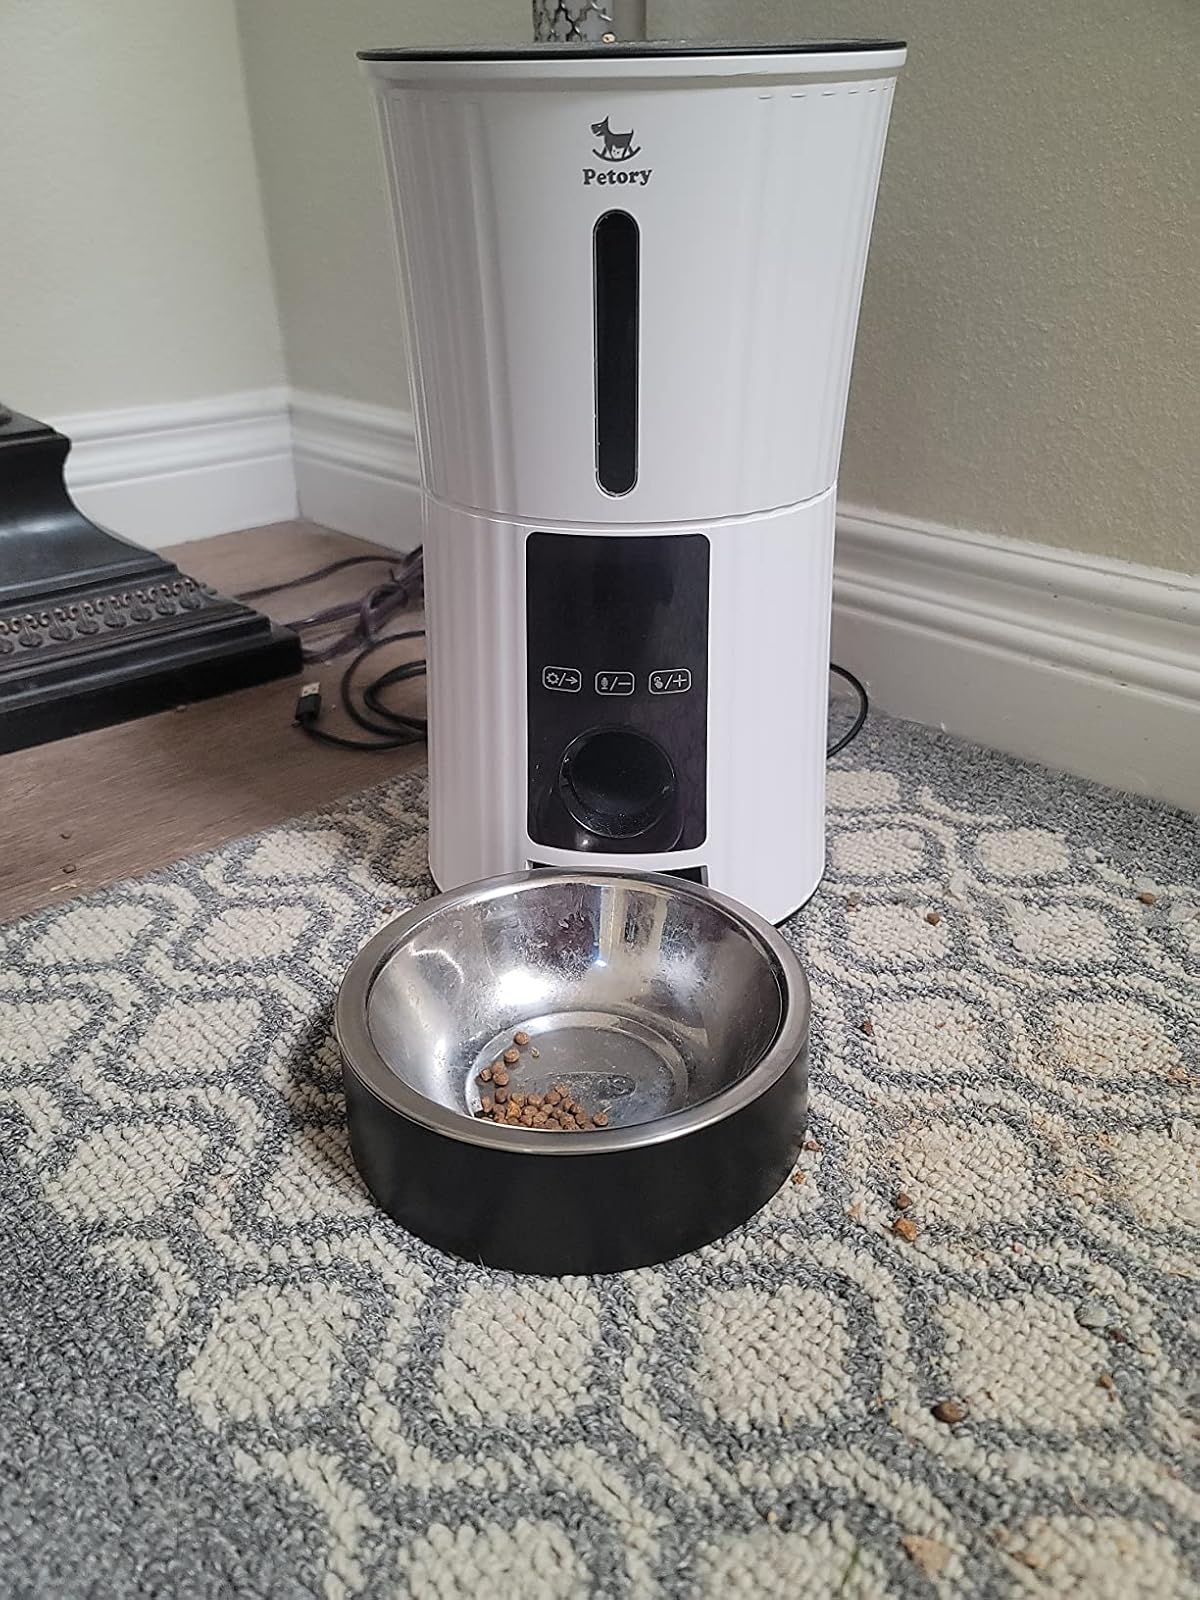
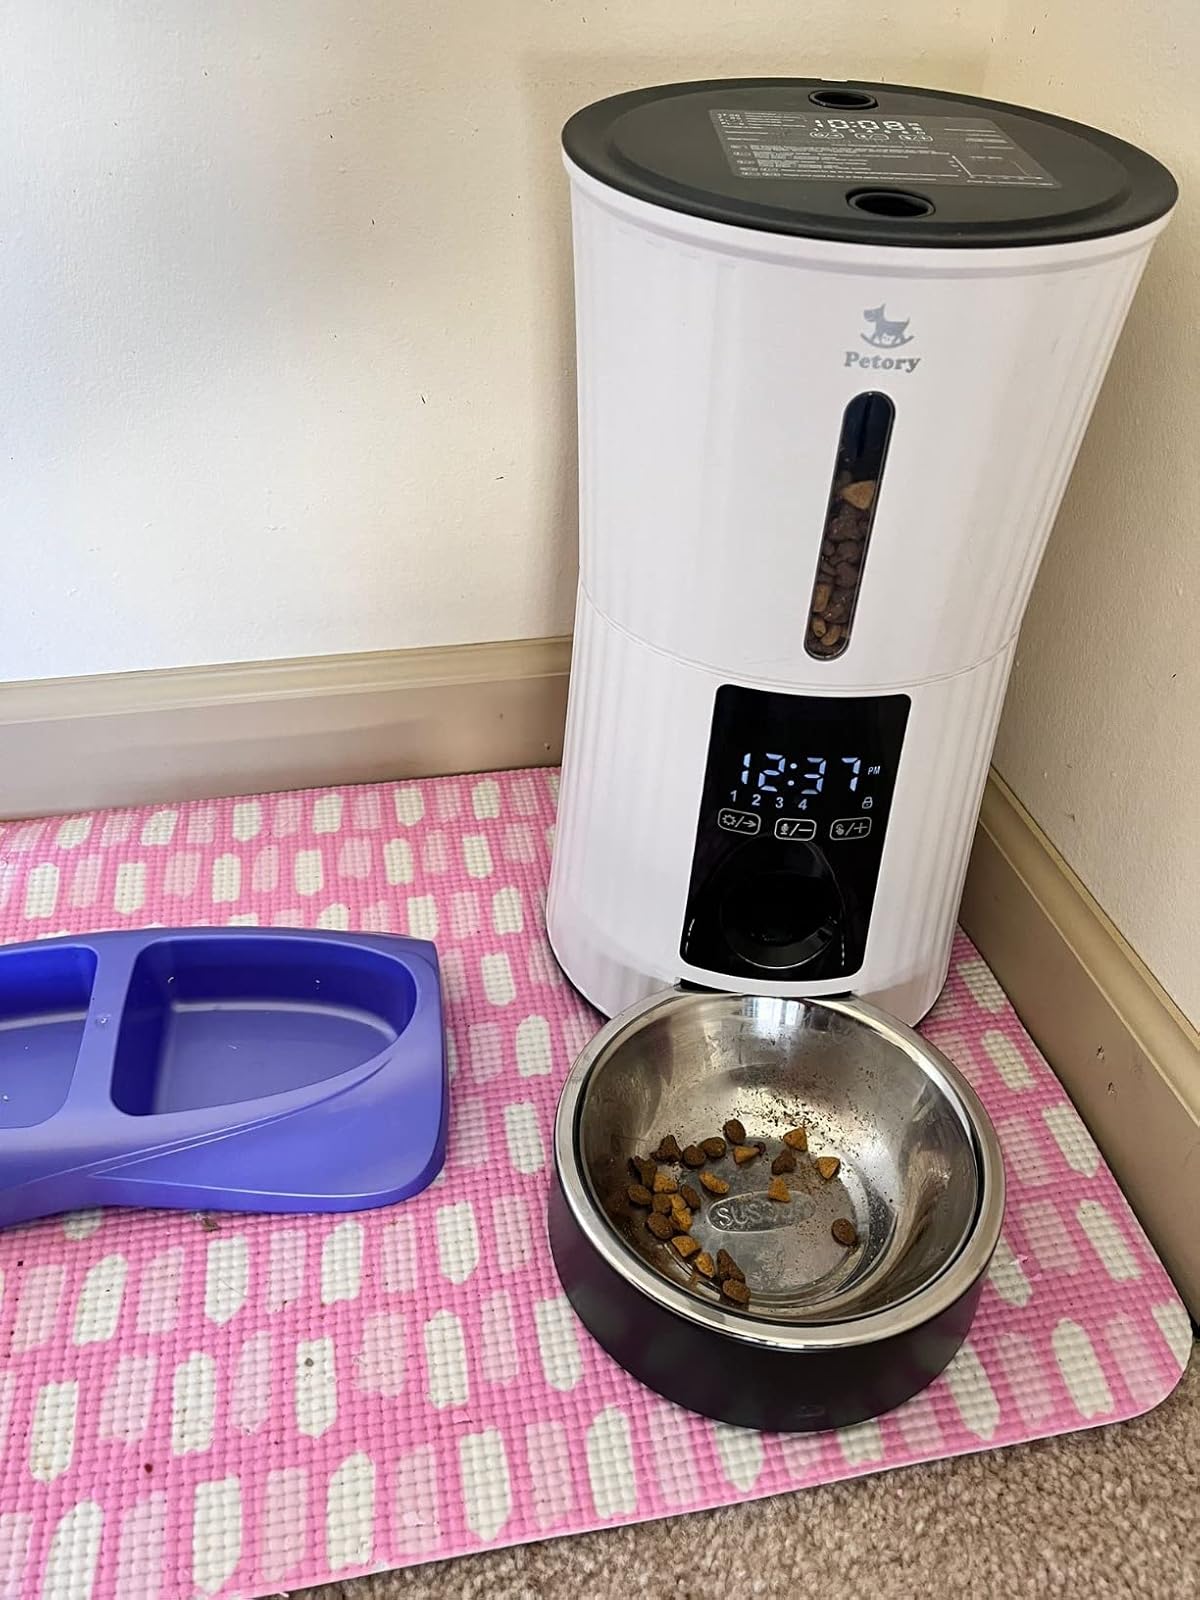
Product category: items_feeder
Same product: yes